Mariano Melgar

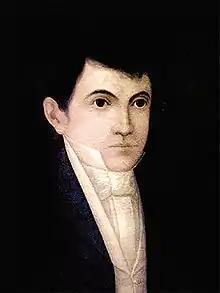

Mariano Lorenzo Melgar Valdivieso (10 August 1790–12 March 1815) was a Peruvian revolutionary, poet, artist, translator and patriot soldier during the Peruvian War of Independence from Spain. As a poet, Melgar became one of the most prominent romantic poets of Peru in the 19th century history, best known for his poetic love songs known as "yaravíes". He is often considered to be the equivalent of the Ecuadorian José Joaquín Olmedo and the Cuban José Martí as patriots of their respective countries.